Obuch

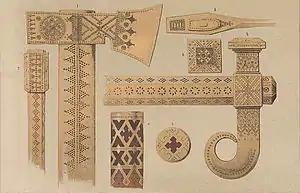
The head of an obuch (with a rolled up beak)

The obuch, obuszek or obuszysko is a type of melee weapon, very similar to a horseman's pick but differing from it with a curved beak opposite the hammer. In Poland, it was customary to distinguish this type of weapon by the type of tip: if it has a sharp, perpendicular beak, it is a horseman's pick; if the beak is curled downward, it is an obuch; if it has an axe head, it is a . Most often there was a hammer on the opposite side of the blade.